MLS Cup

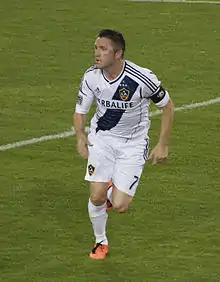
LA Galaxy captain Robbie Keane was the 2014 MLS Cup MVP.

Between the 2011 and 2014 MLS Cups, the LA Galaxy appeared in three MLS Cup finals, having the most success in MLS Cup in a short period of time since United's late 1990s dynasty. The only final that the Galaxy did not win, came in 2013, where they lost in the 2013 Western Conference semi-finals to eventual runner-up, Real Salt Lake. During that time, the Galaxy became the first MLS franchise to win five MLS Cups, when they won MLS Cup 2014. These teams contained several high-profile players including Landon Donovan, Robbie Keane, Gyasi Zardes, David Beckham and Omar Gonzalez.